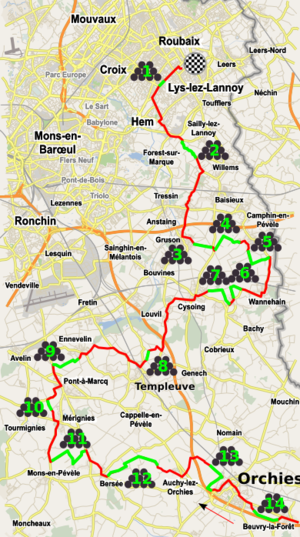
La 115ᵉ édition de Paris-Roubaix a lieu le 9 avril 2017. Elle fait partie du calendrier UCI World Tour 2017 en catégorie 1.UWT.
Le Paris-Roubaix 2018 est la 116ᵉ édition de cette course cycliste masculine sur route. Il a lieu le 8 avril 2018 entre Compiègne et Roubaix, dans le nord de la France, et fait partie du calendrier UCI World Tour 2018 en catégorie 1.UWT. Il est remporté par le champion du monde Peter Sagan qui bat au sprint Silvan Dillier, dernier rescapé de l'échappé matinale. Cela faisait depuis 1981 avec Bernard Hinault qu'un champion du monde ne s'était plus imposé sur Paris-Roubaix. La course est marquée par la mort du jeune coureur Michael Goolaerts, victime d'un arrêt cardiaque au passage du deuxième secteur pavé.
La 117ᵉ édition de Paris-Roubaix a lieu le 14 avril 2019. Elle fait partie du calendrier UCI World Tour 2019 en catégorie 1.UWT.